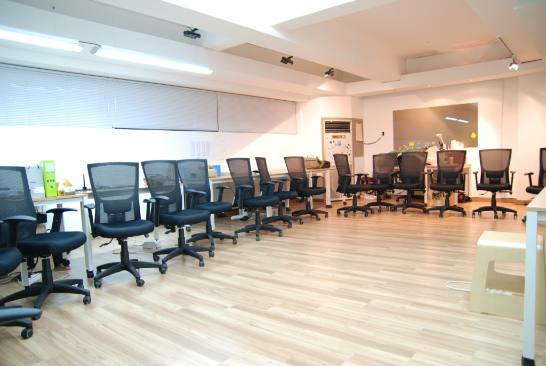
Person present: No